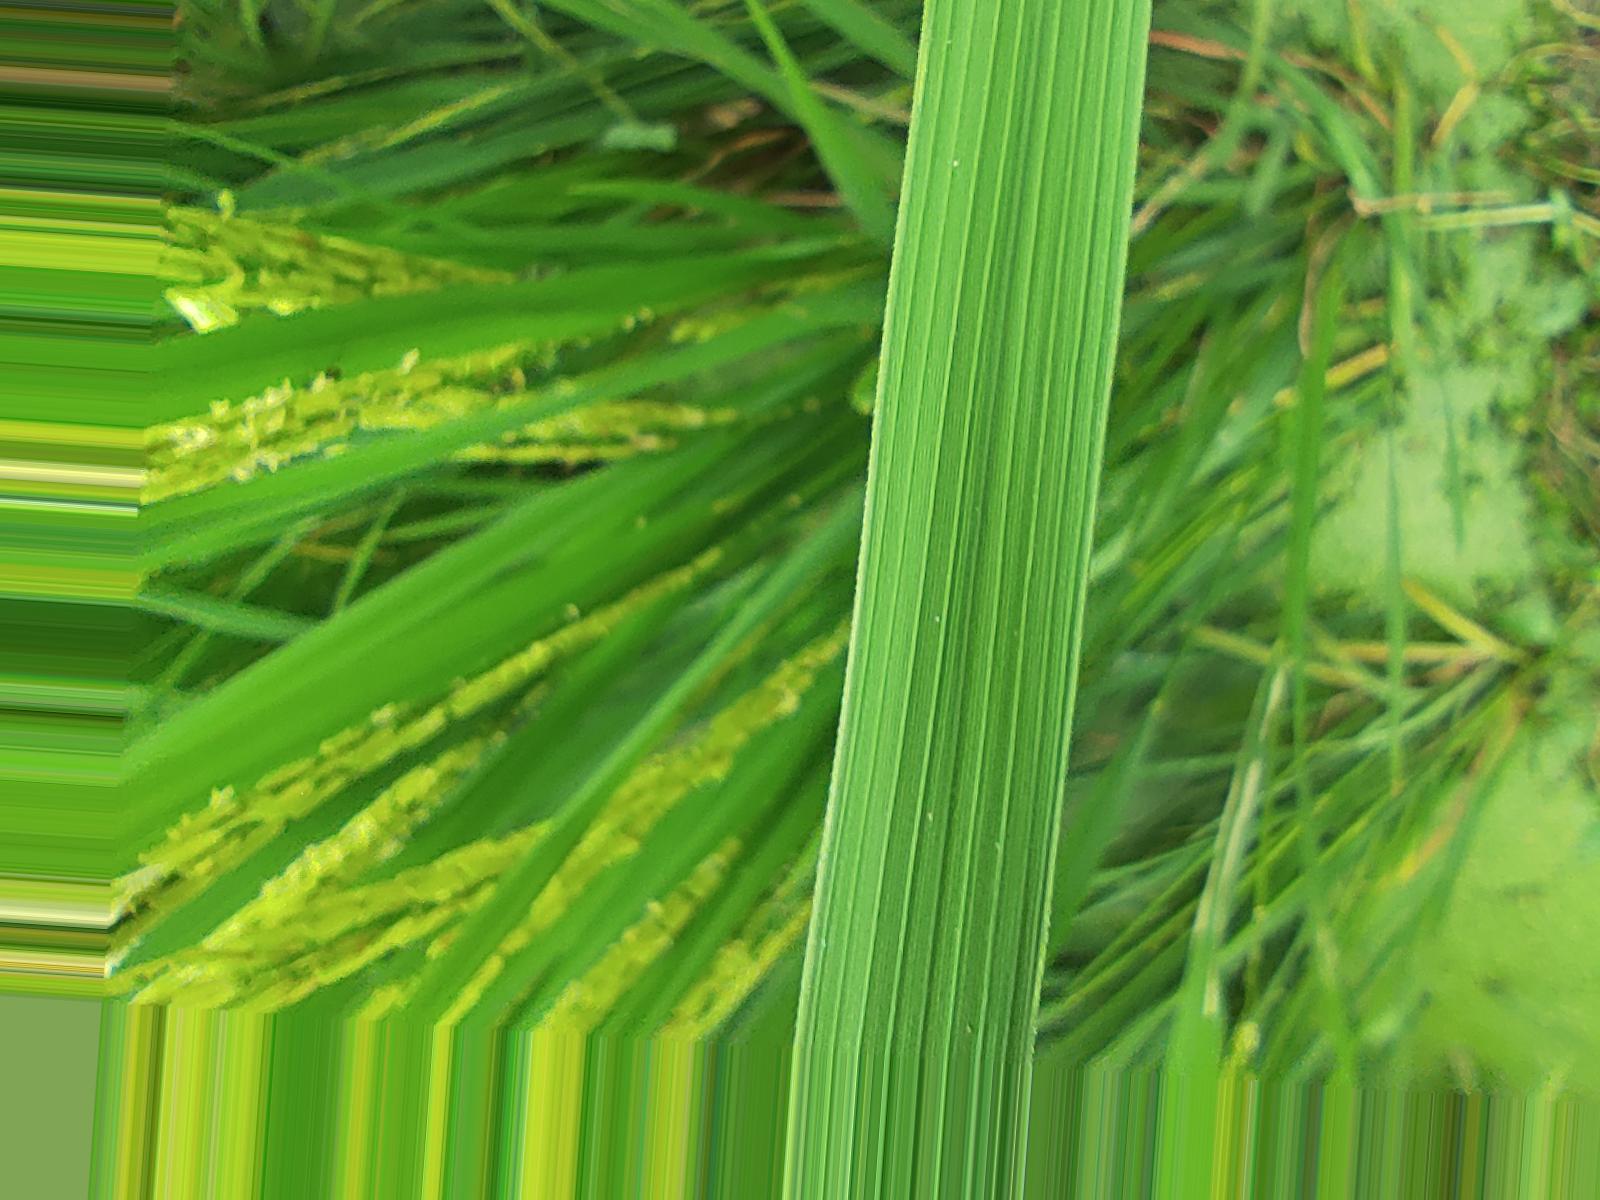
Nhãn: Healthy